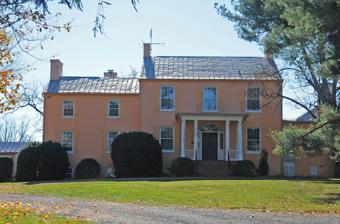
Building: Norwood (Berryville, Virginia)
Country: United States of America
Year built: 1819
Historic house in Virginia, United States United States historic place Norwood U.S. National Register of Historic Places Virginia Landmarks Register Show map of Northern Virginia Show map of Virginia Show map of the United States Location VA 7, S side, 7/8 mi. E of jct. with VA BR 7, near Berryville, Virginia Coordinates 39°08′26″N 77°57′01″W / 39.14056°N 77.95028°W / 39.14056; -77.95028 Area 65 acres (26 ha) Built c. 1819 ( 1819 ) Architectural style Federal NRHP reference No. 94001180 VLR No. 021-0057 Significant dates Added to NRHP September 30, 1994 Designated VLR August 17, 1994 Norwood is a historic plantation house and farm located near Berryville , Clarke County, Virginia . The main house was built about 1819, and consists of a two-story, three-bay, brick main block with two-story, brick side wing in the Federal -style. The front facade features a classical one-story, one-bay portico with Doric order columns.  Also on the property are the contributing brick meathouse, which dates to the same period as the main house; a late 19th-century frame tenant house; and several late 19th-century agricultural buildings. It was listed on the National Register of Historic Places in 1994. References